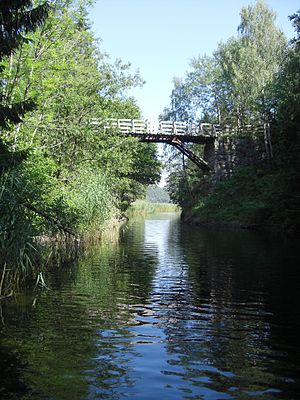
Reddalskanalen
Reddalskanalen mellem Landvikvannet og Reddalsvannet.
Reddalskanalen er en kanal i Grimstad som forbinder Landvikvannet og Reddalsvannet med havet. Kanalen består af to dele, den første mellem havet og Landvikvannet, og den anden mellem Landvikvannet og Reddalsvannet.